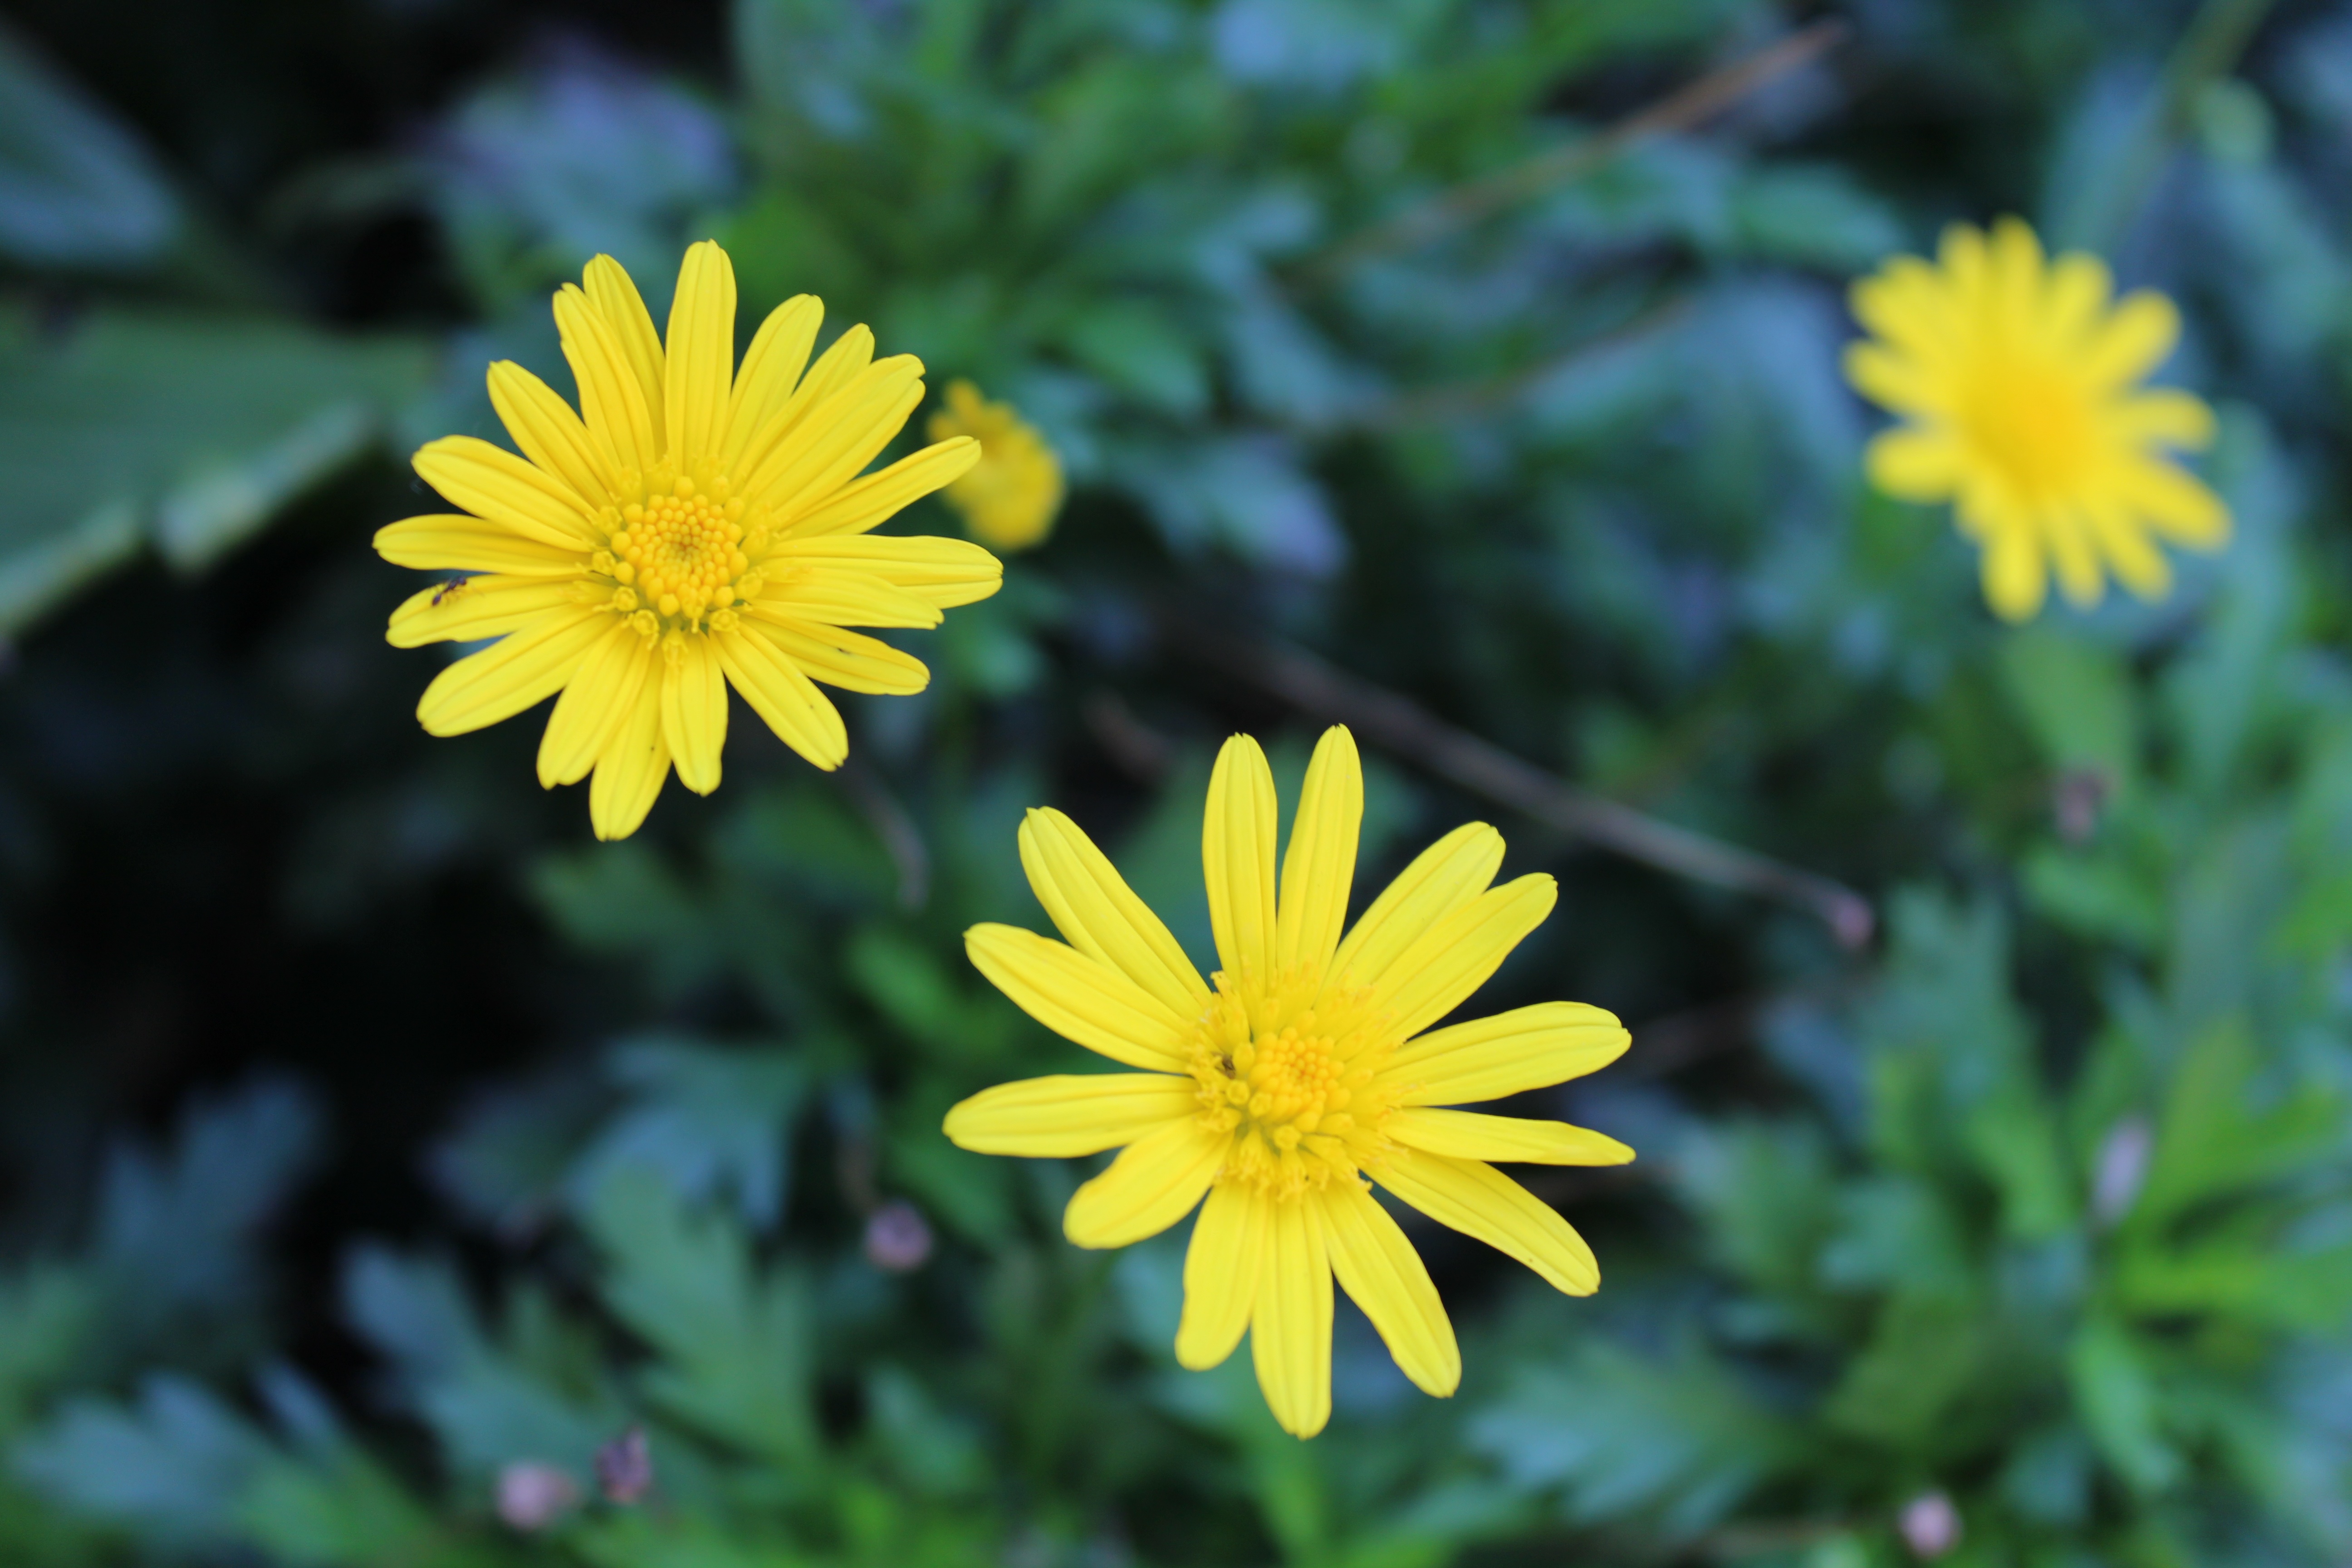
nature, plant, meadow, flower, petal, daisy, herb, botany, yellow, flora, wildflower, macro photography, flowering plant, daisy family, oxeye daisy, annual plant, land plant, chamaemelum nobile, marguerite daisy